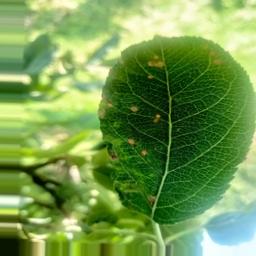
Label: Alternaria